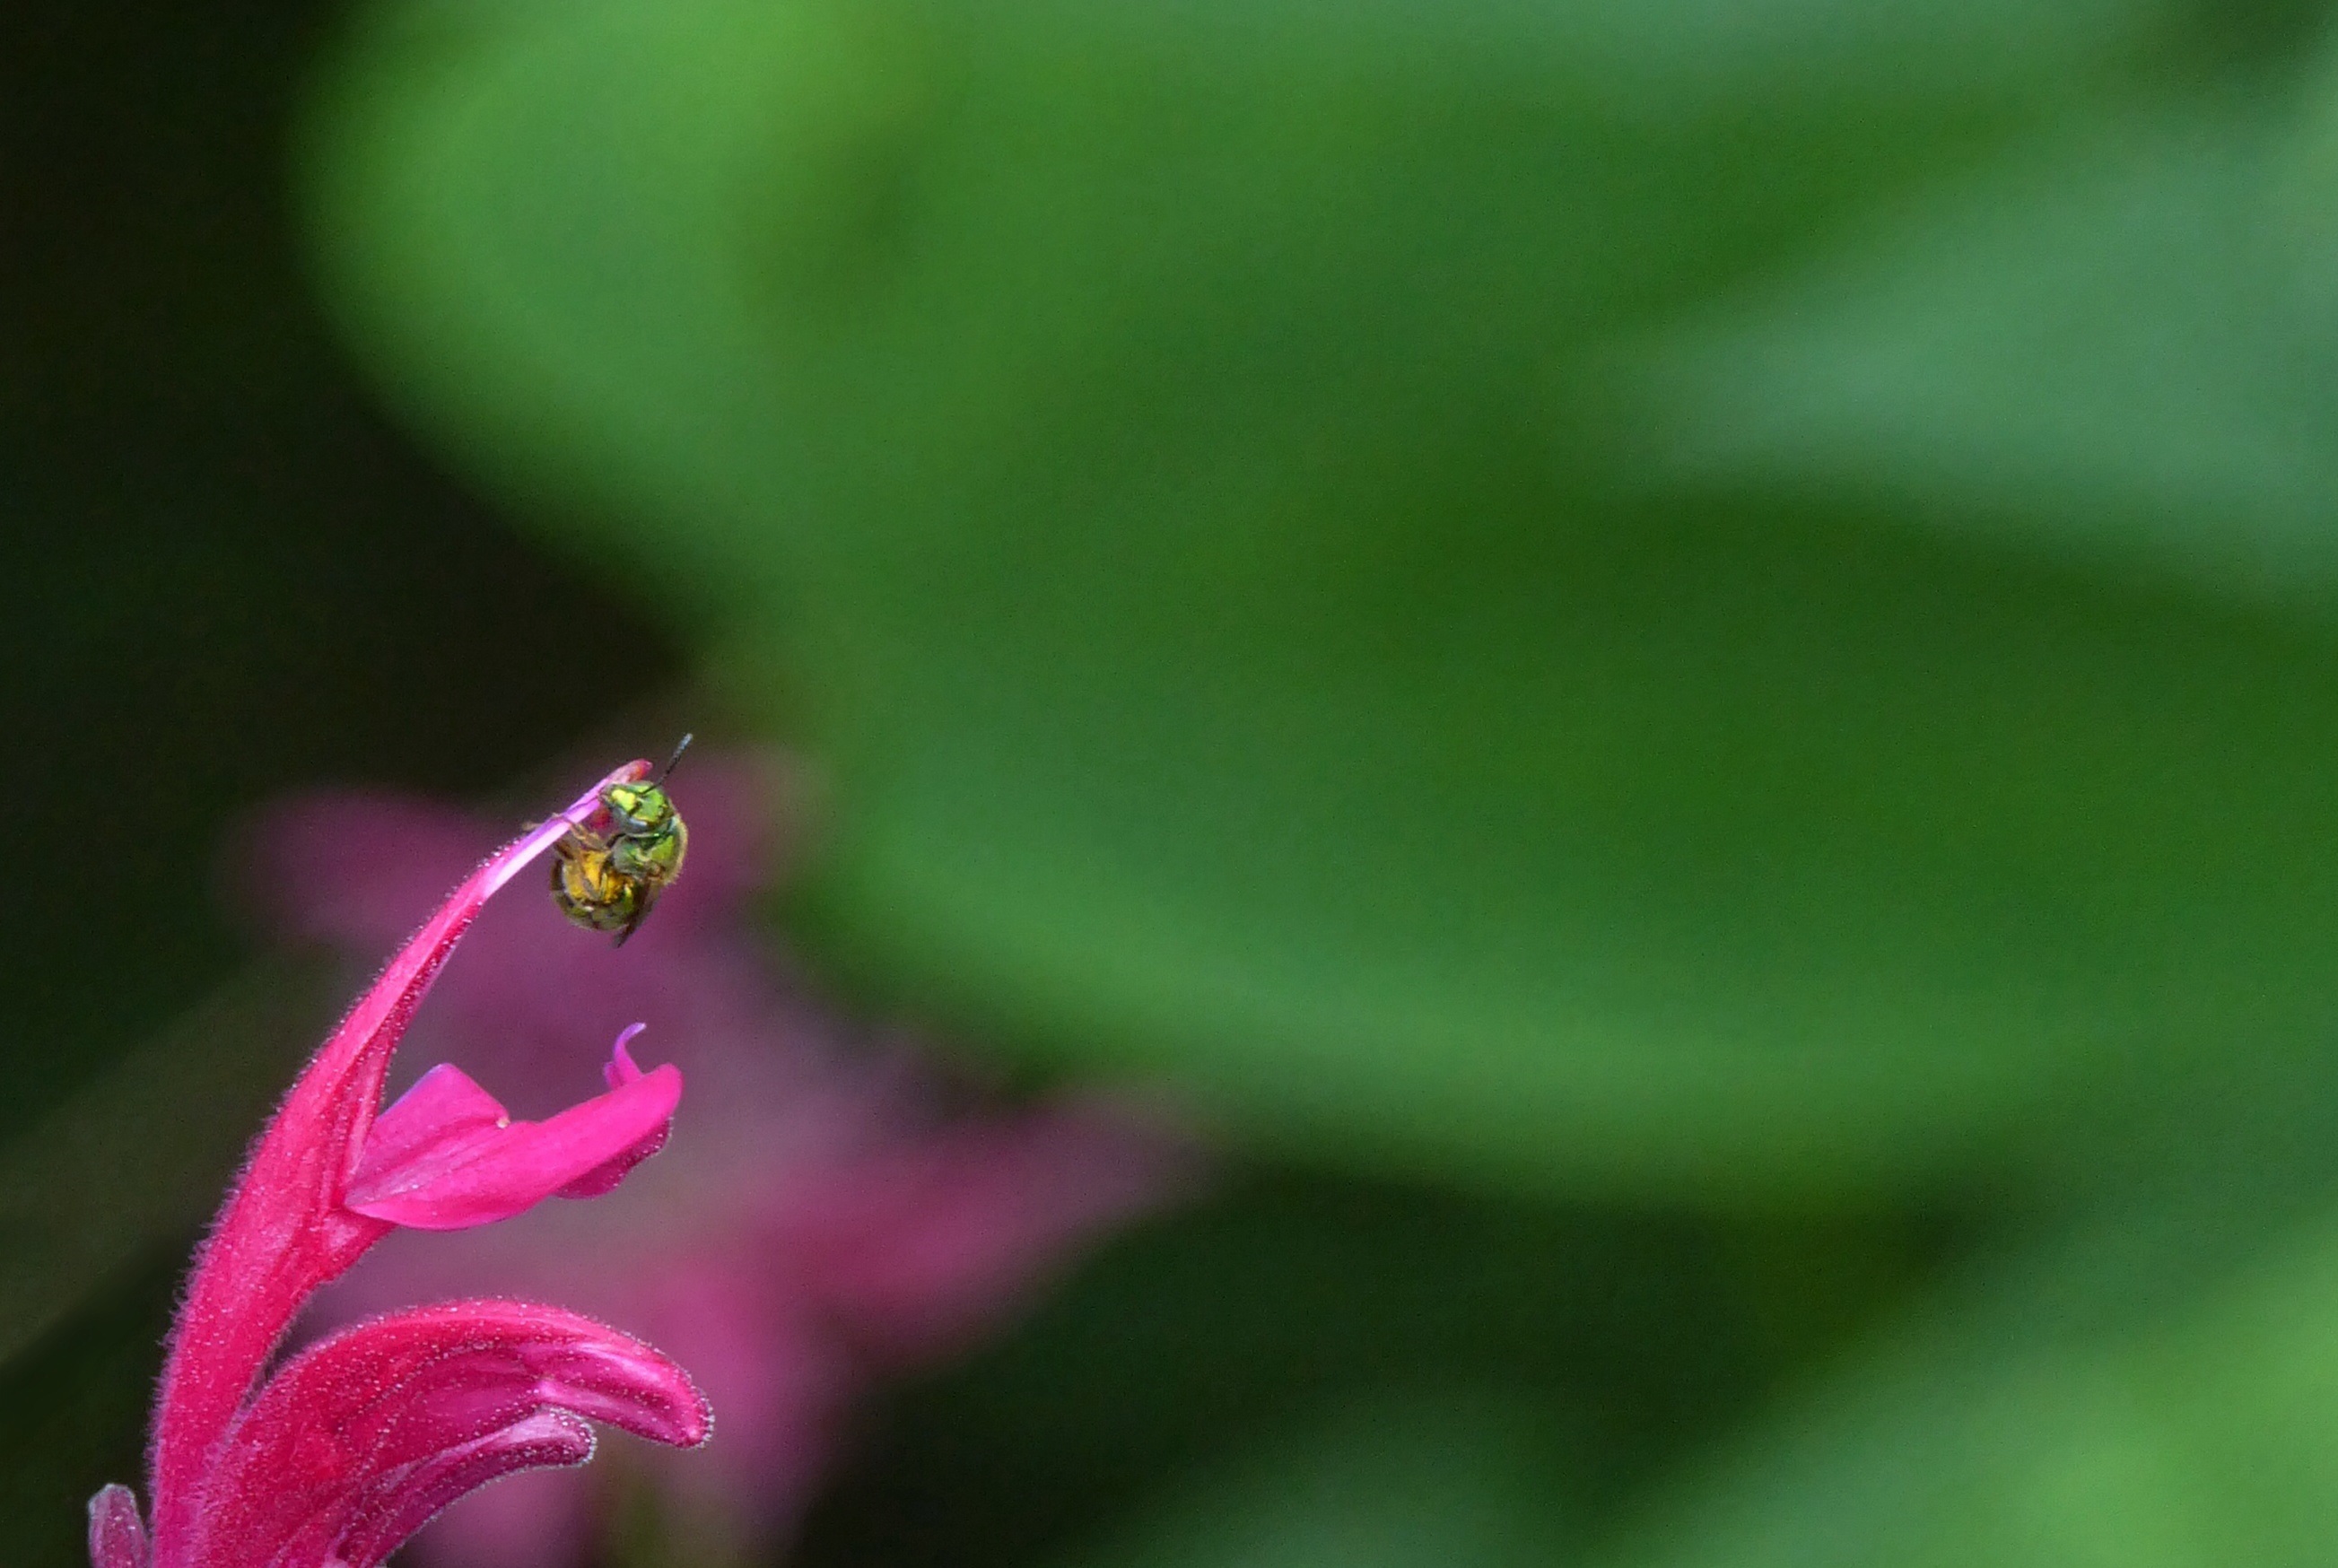
nature, grass, dew, plant, photography, leaf, flower, petal, green, flora, wildflower, close up, moisture, macro photography, plant stem